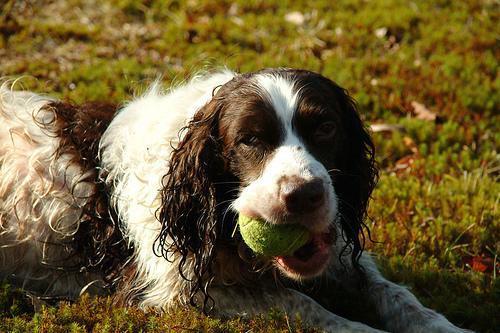
English_springer